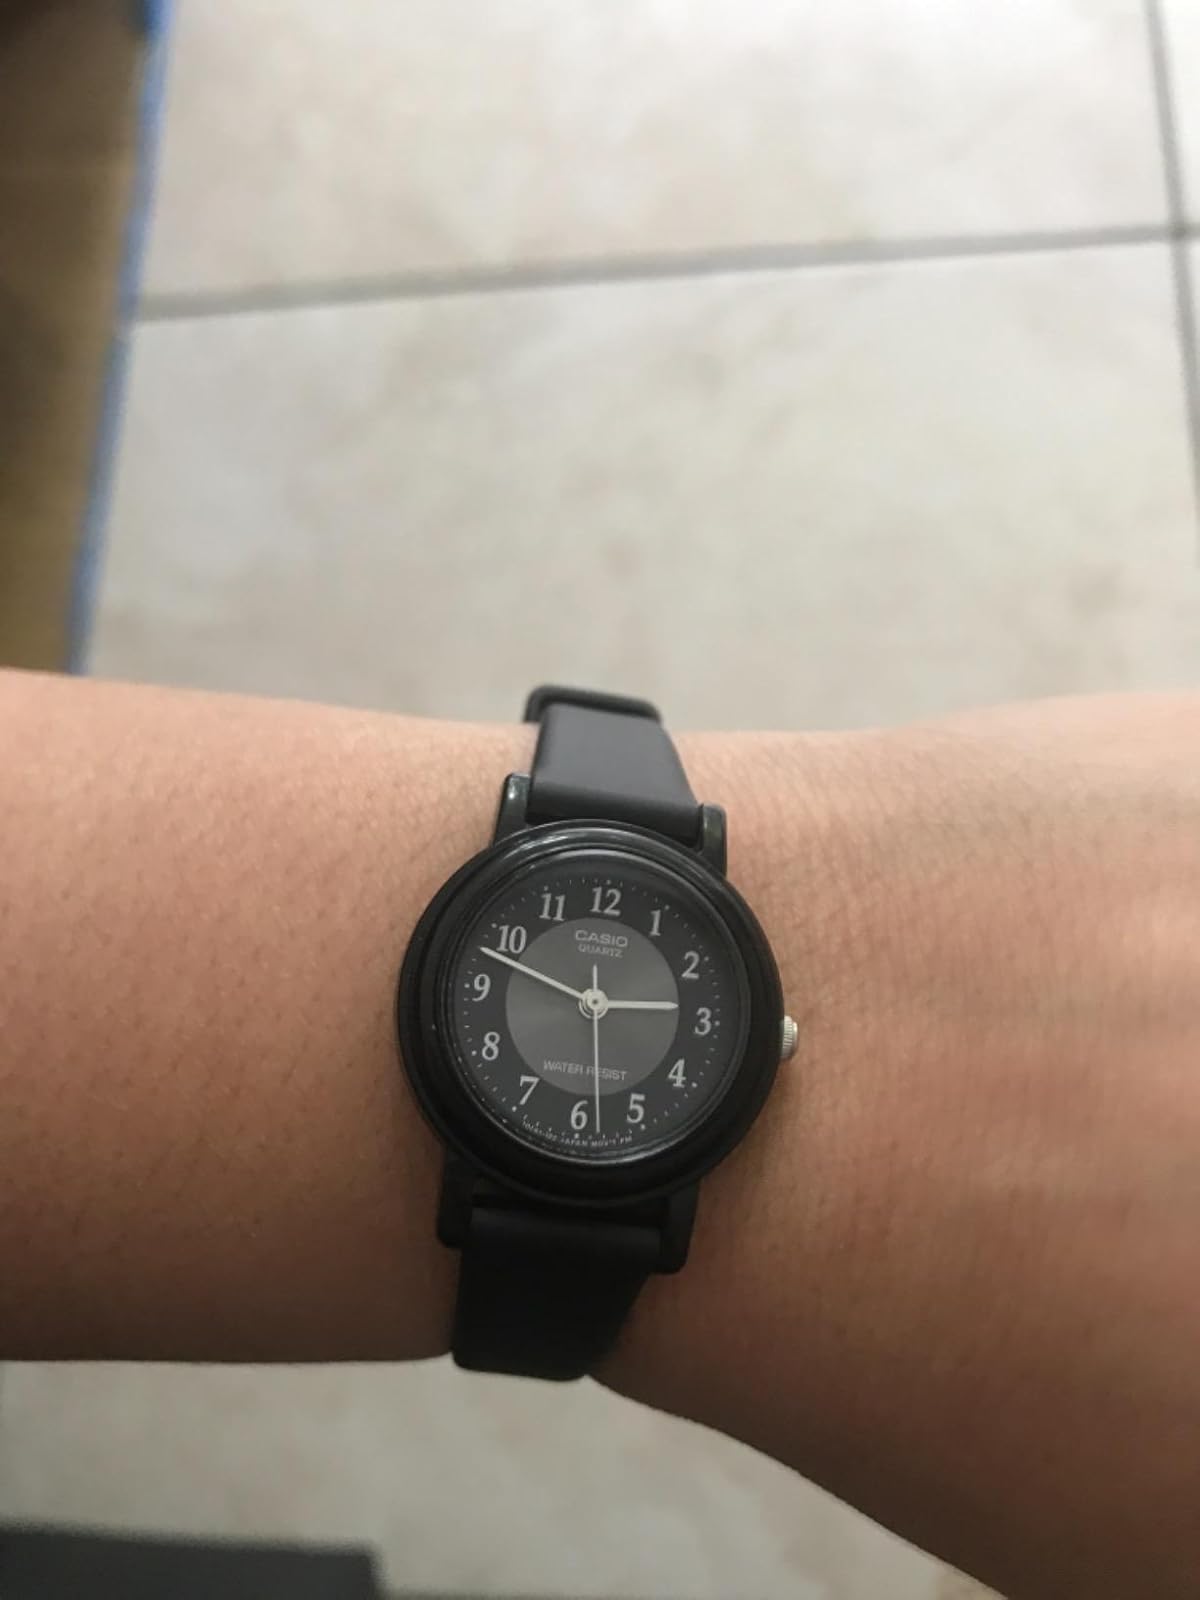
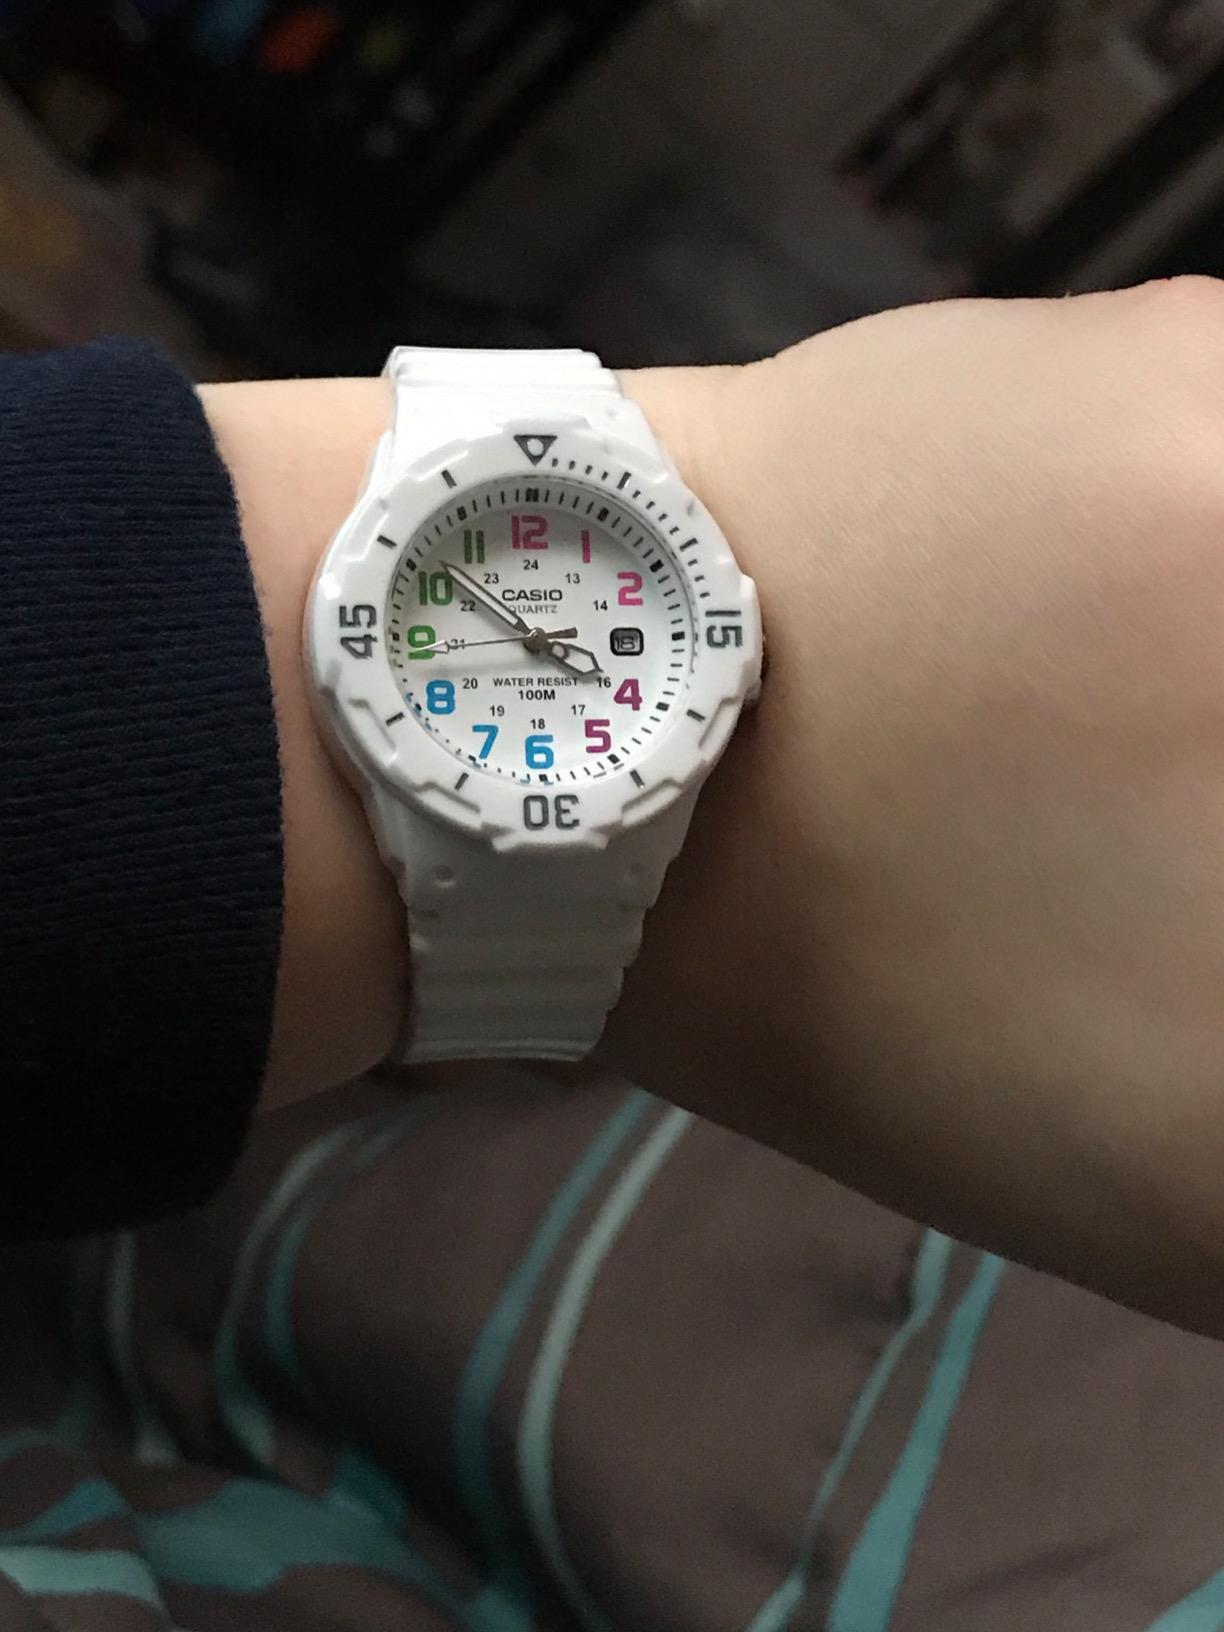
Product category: accessories_watch
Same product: no